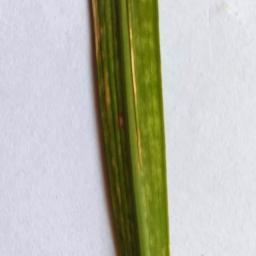
Label: Rice___Leaf_Blast